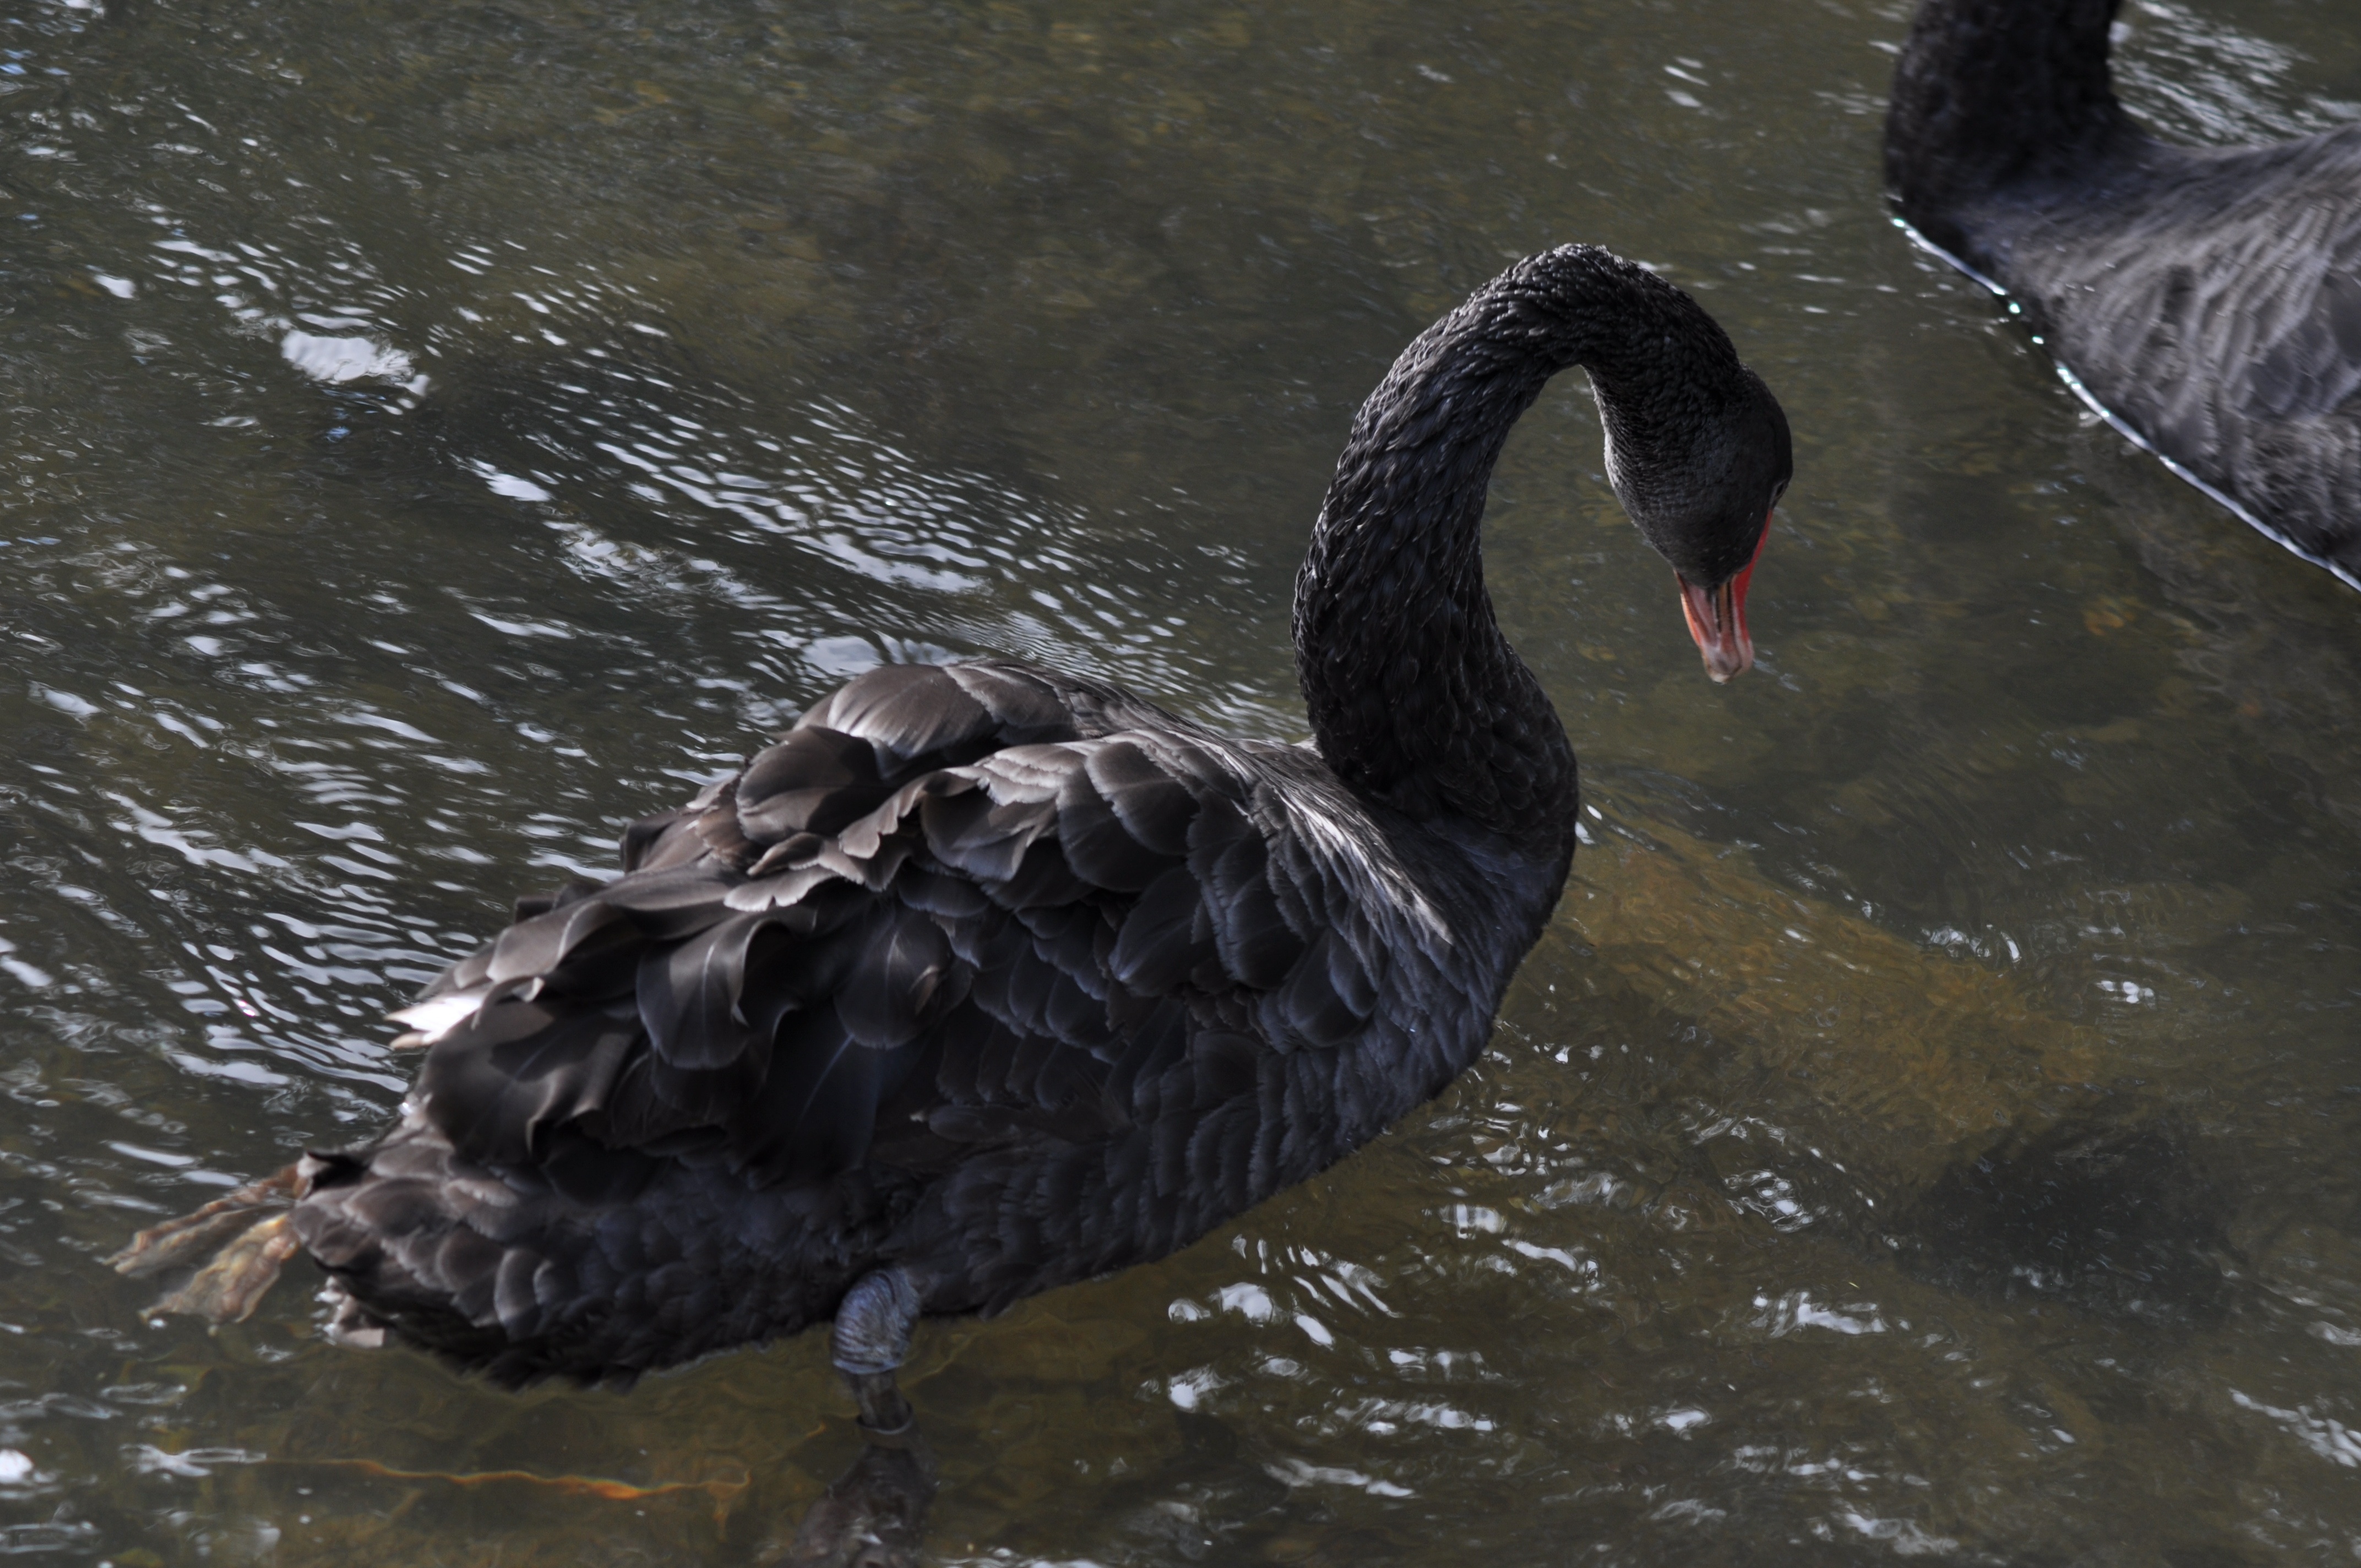
water, bird, wing, wildlife, beak, black, fauna, swan, vertebrate, waterfowl, water bird, black swan, ducks geese and swans